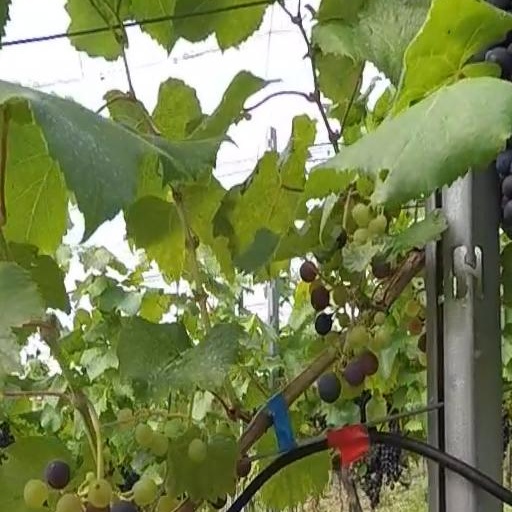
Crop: grape